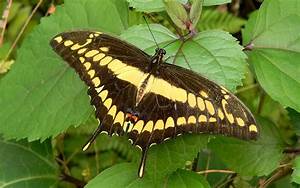
Label: butterfly